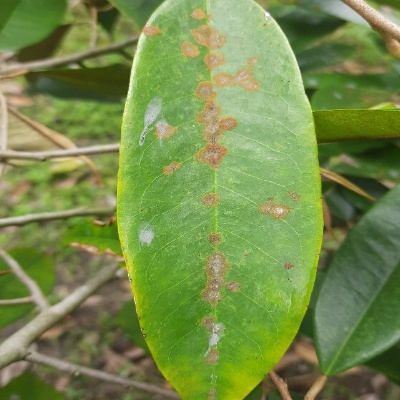
Label: Leaf_Algal